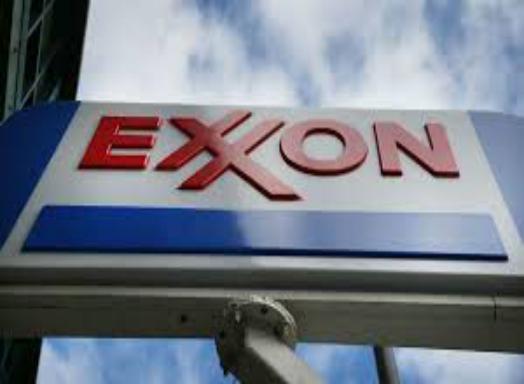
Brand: ExxonMobil
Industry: Transportation